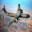
Label: airplane